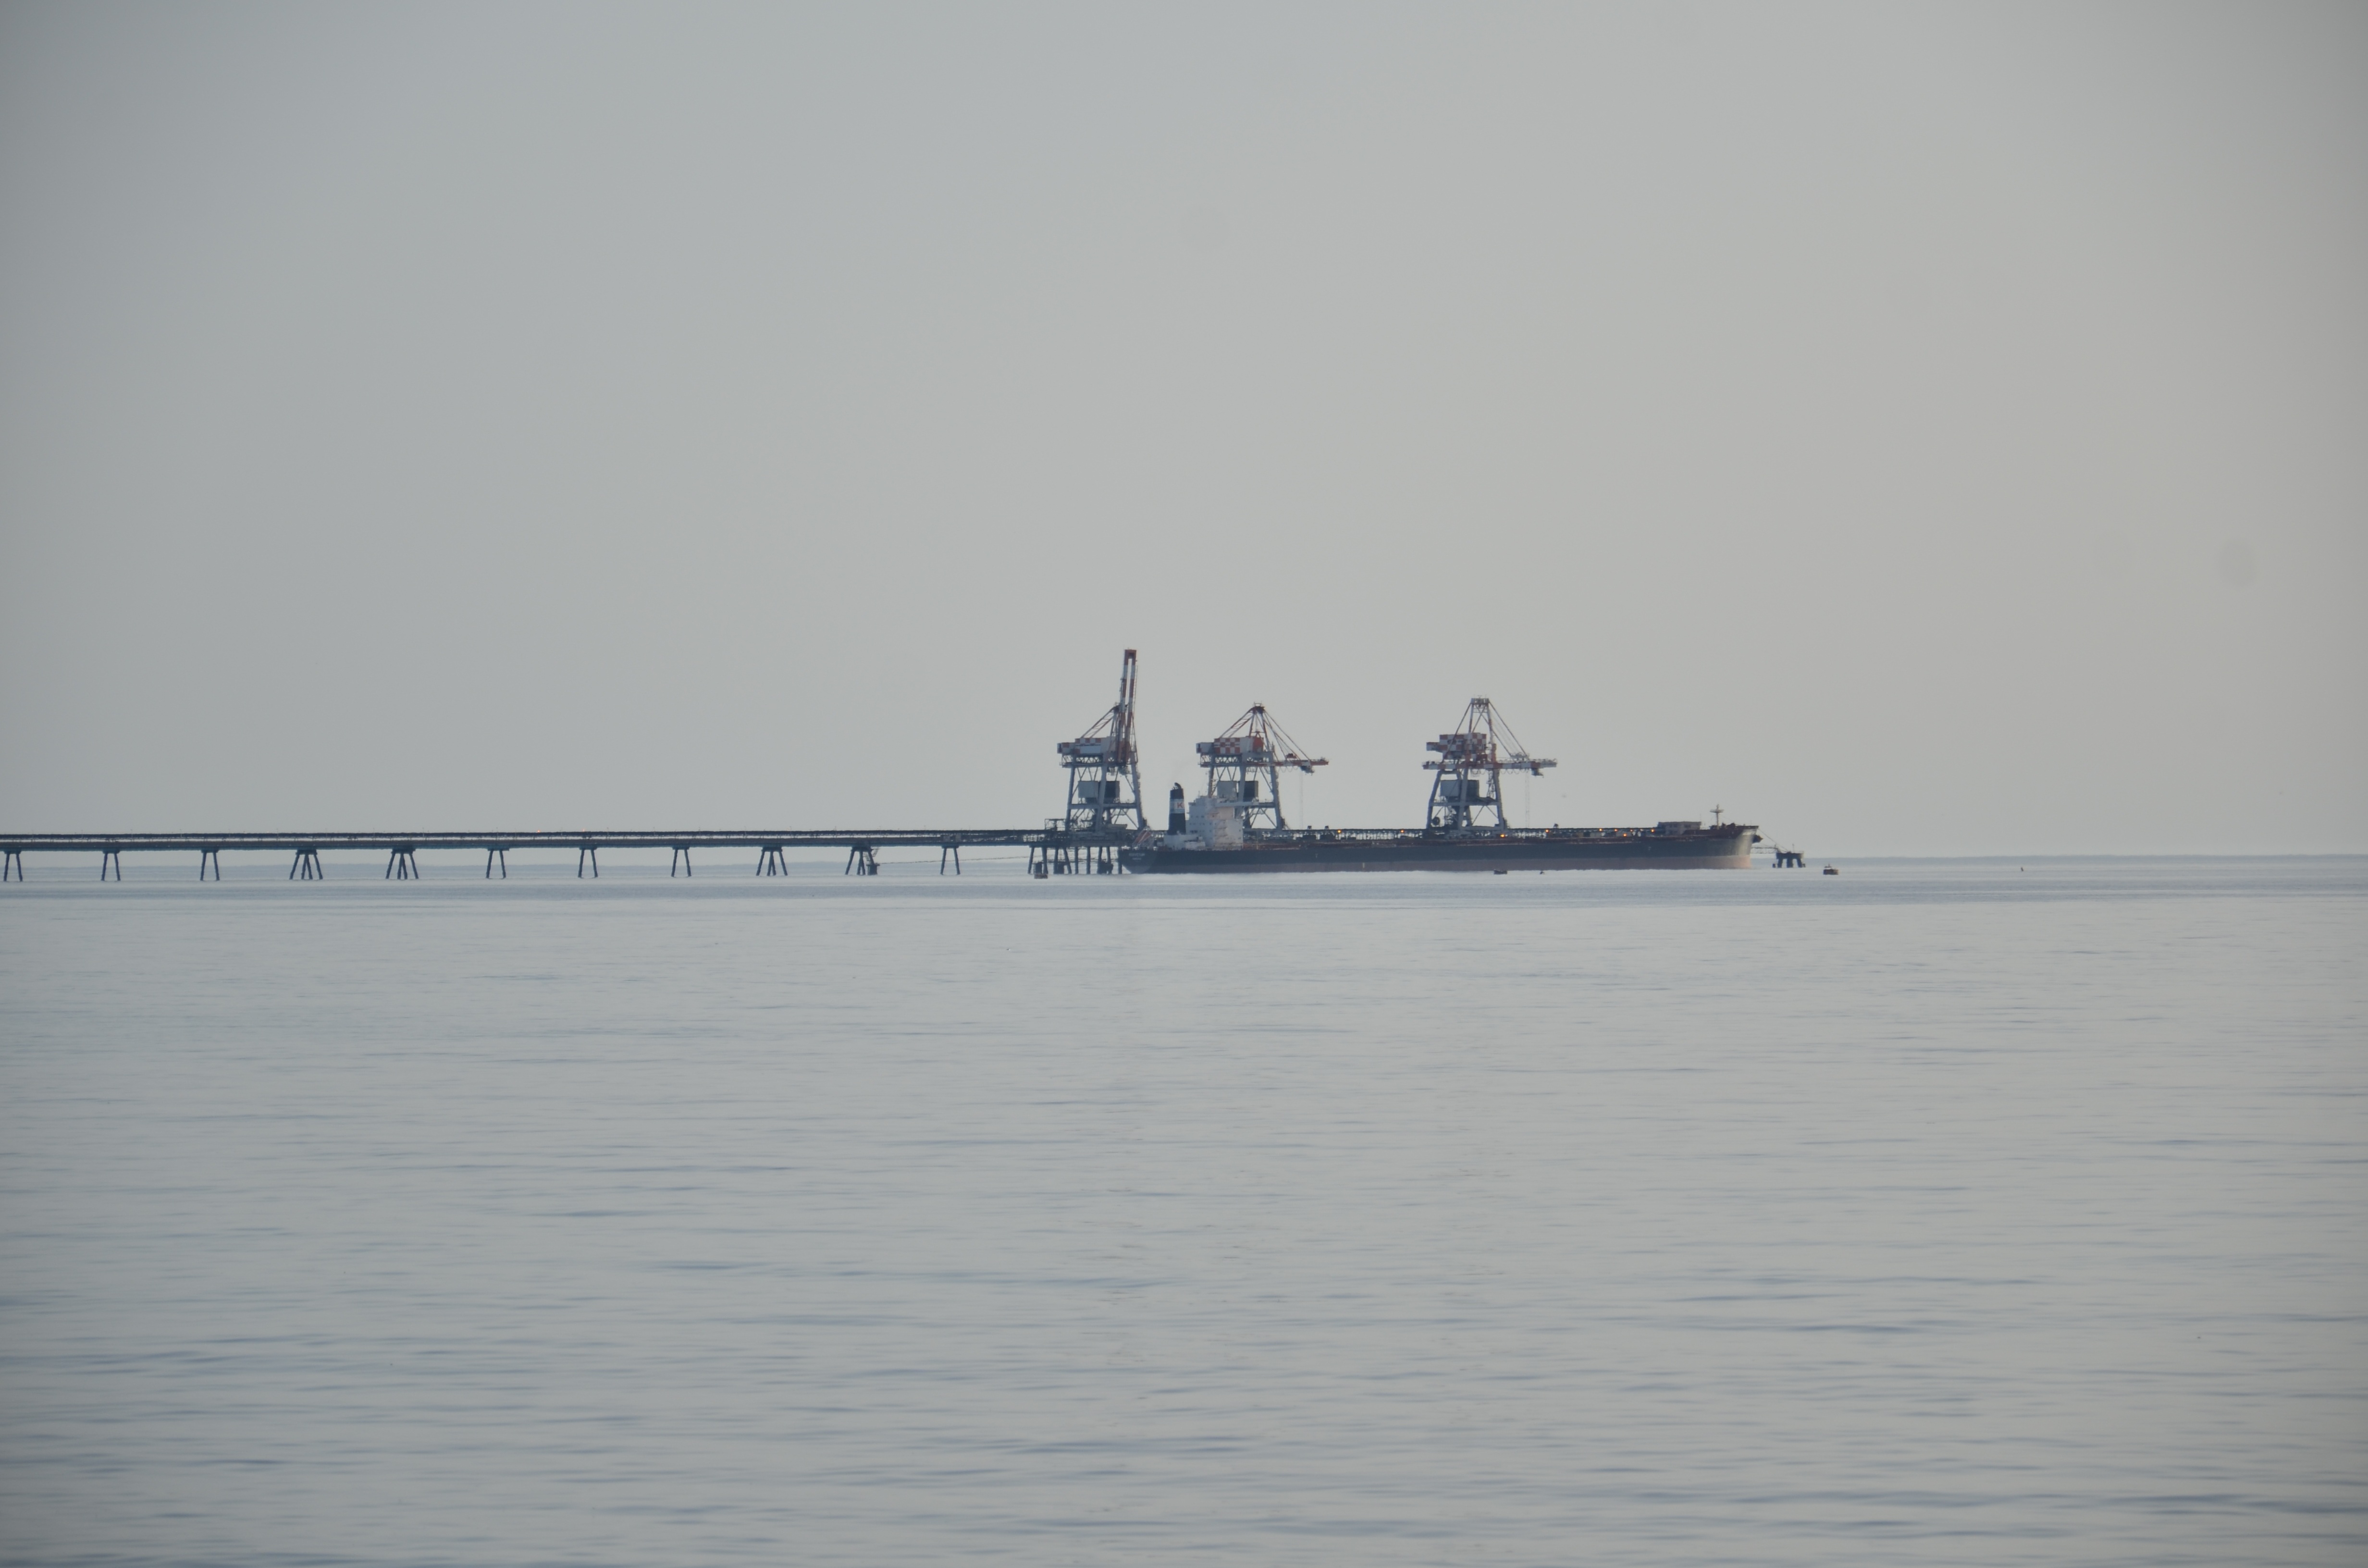
sea, water, ocean, boat, ship, vehicle, ferry, channel, navy, watercraft, warship, battleship, destroyer, atmospheric phenomenon, naval ship